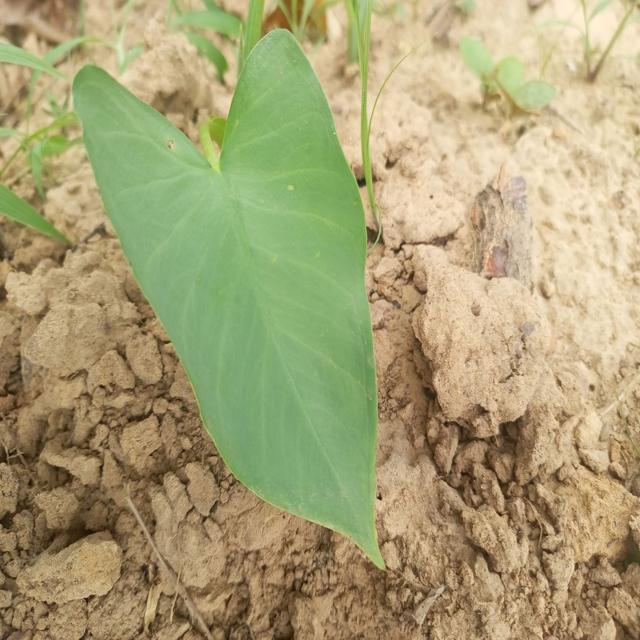
Label: Healthy